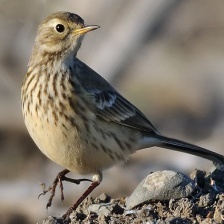
Species: AMERICAN PIPIT
Scientific name: ANTHUS RUBESCENS